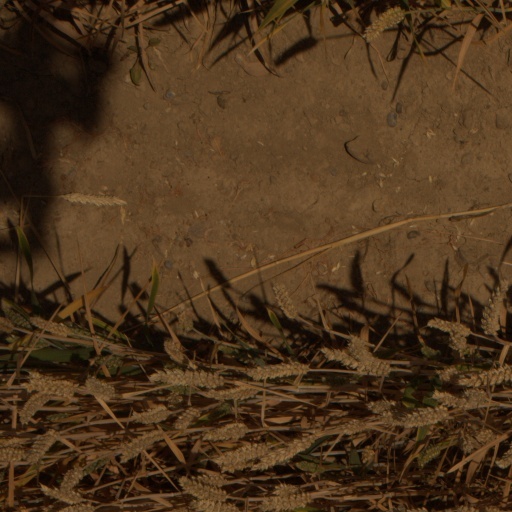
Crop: wheat